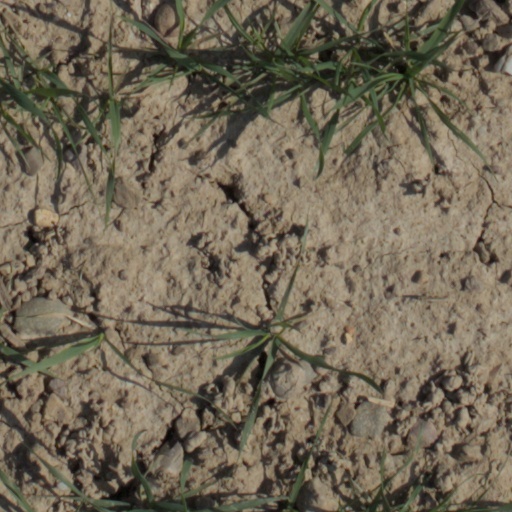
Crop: wheat